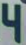
Number: 4